Haritana Adarsha Secondary School

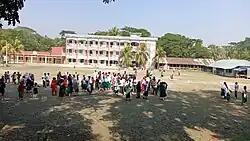
Logo of Haritana Adarsha Secondary High School

Haritana Adarsha Secondary School is a high school located at Patharghata Upazila in Barguna District, Bangladesh. This school follows curriculum of Barisal Education Board. It is a semi-public educational institution located at Haritana village. It was founded by some wealthy locals in 1979. The school offers grades from class VI to class X.